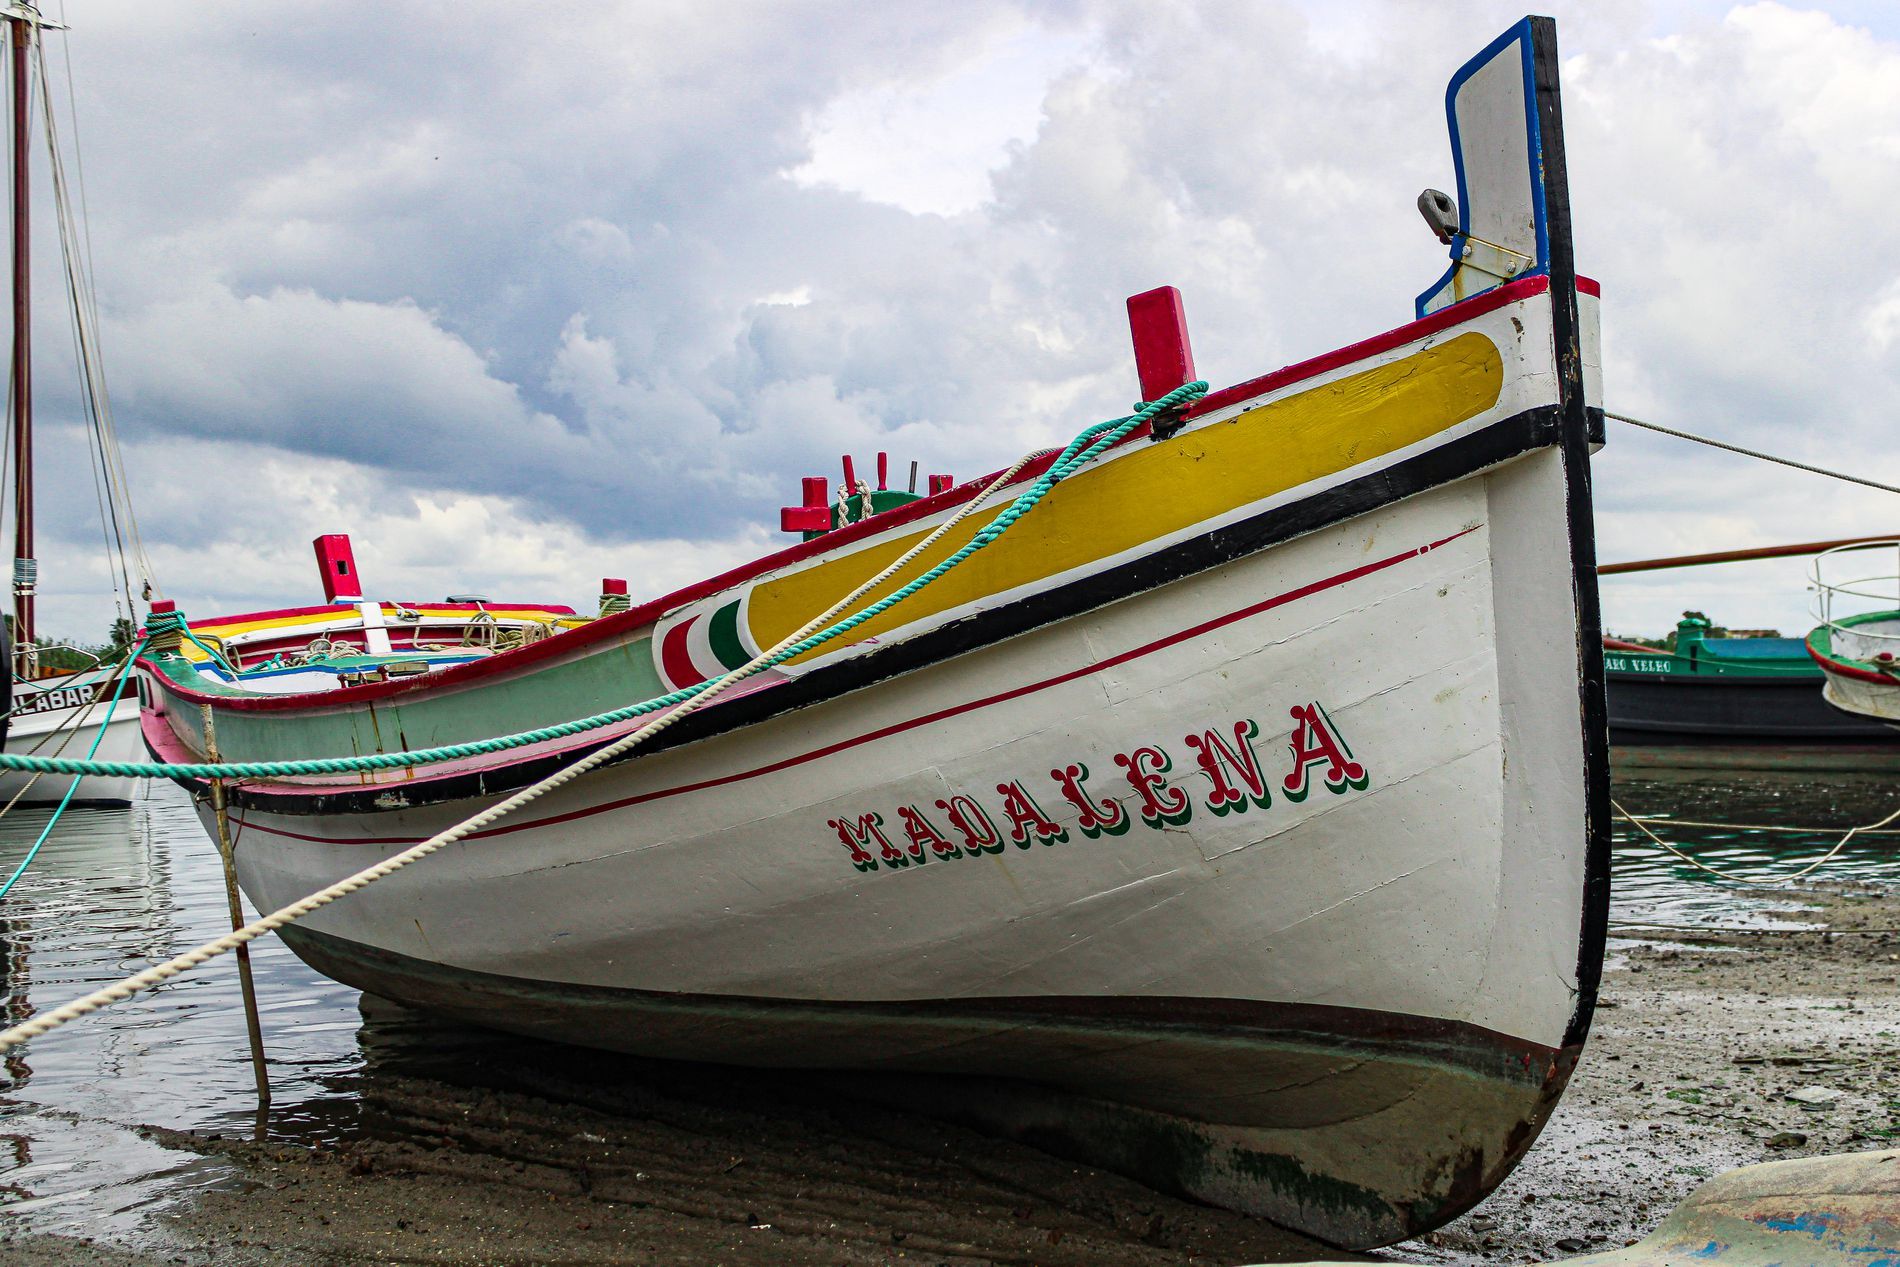
Madalena boat
The image features a colorful boat named "Madalena" resting on a sandy shore.
The boat features a white hull with yellow, red, and green accents.
It is secured with ropes, and the water is visible in the background.
Other boats are partially visible in the background.
The scene is taken in natural daylight of a colorful boat named "Madalena" at eye level on a sandy shore.
The photography style is landscape, with a focus on the boat and its surroundings. Other boats are visible in the background. The overall mood is very serene.
Labels: Transportation, Vehicle, Watercraft, Boat, Sailboat, Water, Waterfront, Rowboat, Dinghy, Boats, shore
Camera: Canon Canon EOS 2000D
Lens: EF-S18-55mm f/3.5-5.6 IS II, Canon EF-S 18-55mm f/3.5-5.6 IS II
Aperture: F3.5
Exposure: 1/400 sec
ISO: 100
Focal length: 23.0 mm